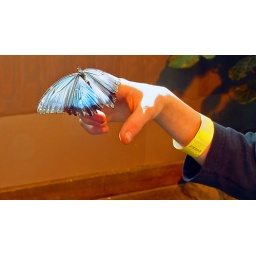
blue butterfly in hand